2015–2016 protests in Moldova

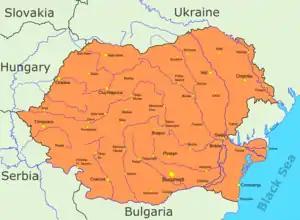
Unified Romania, including Transnistria, as envisaged by unionists

On 5 July 2015, up to 30,000 people, according to organizers, gathered in Grand National Assembly Square, Chișinău, facing Government House and the Monument to the Victims of the Soviet Occupation, to demand the unification of Moldova and Romania. Participants chanted unionist slogans and voted symbolically for a union. Organized by Action 2012 and Youth of Moldova, the manifestation was claimed to be one of the largest in the recent history of Moldova and the fourth great national gathering after those of 27 August 1989 (calling for a restoration of the Latin script), 16 December 1990 (in support of changing the name of the state to Republic of Moldova) and 27 August 1991 (celebrating the proclamation of independence from the USSR). Among participants were present Members of the Romanian Parliament and Moldovans from the Diaspora.